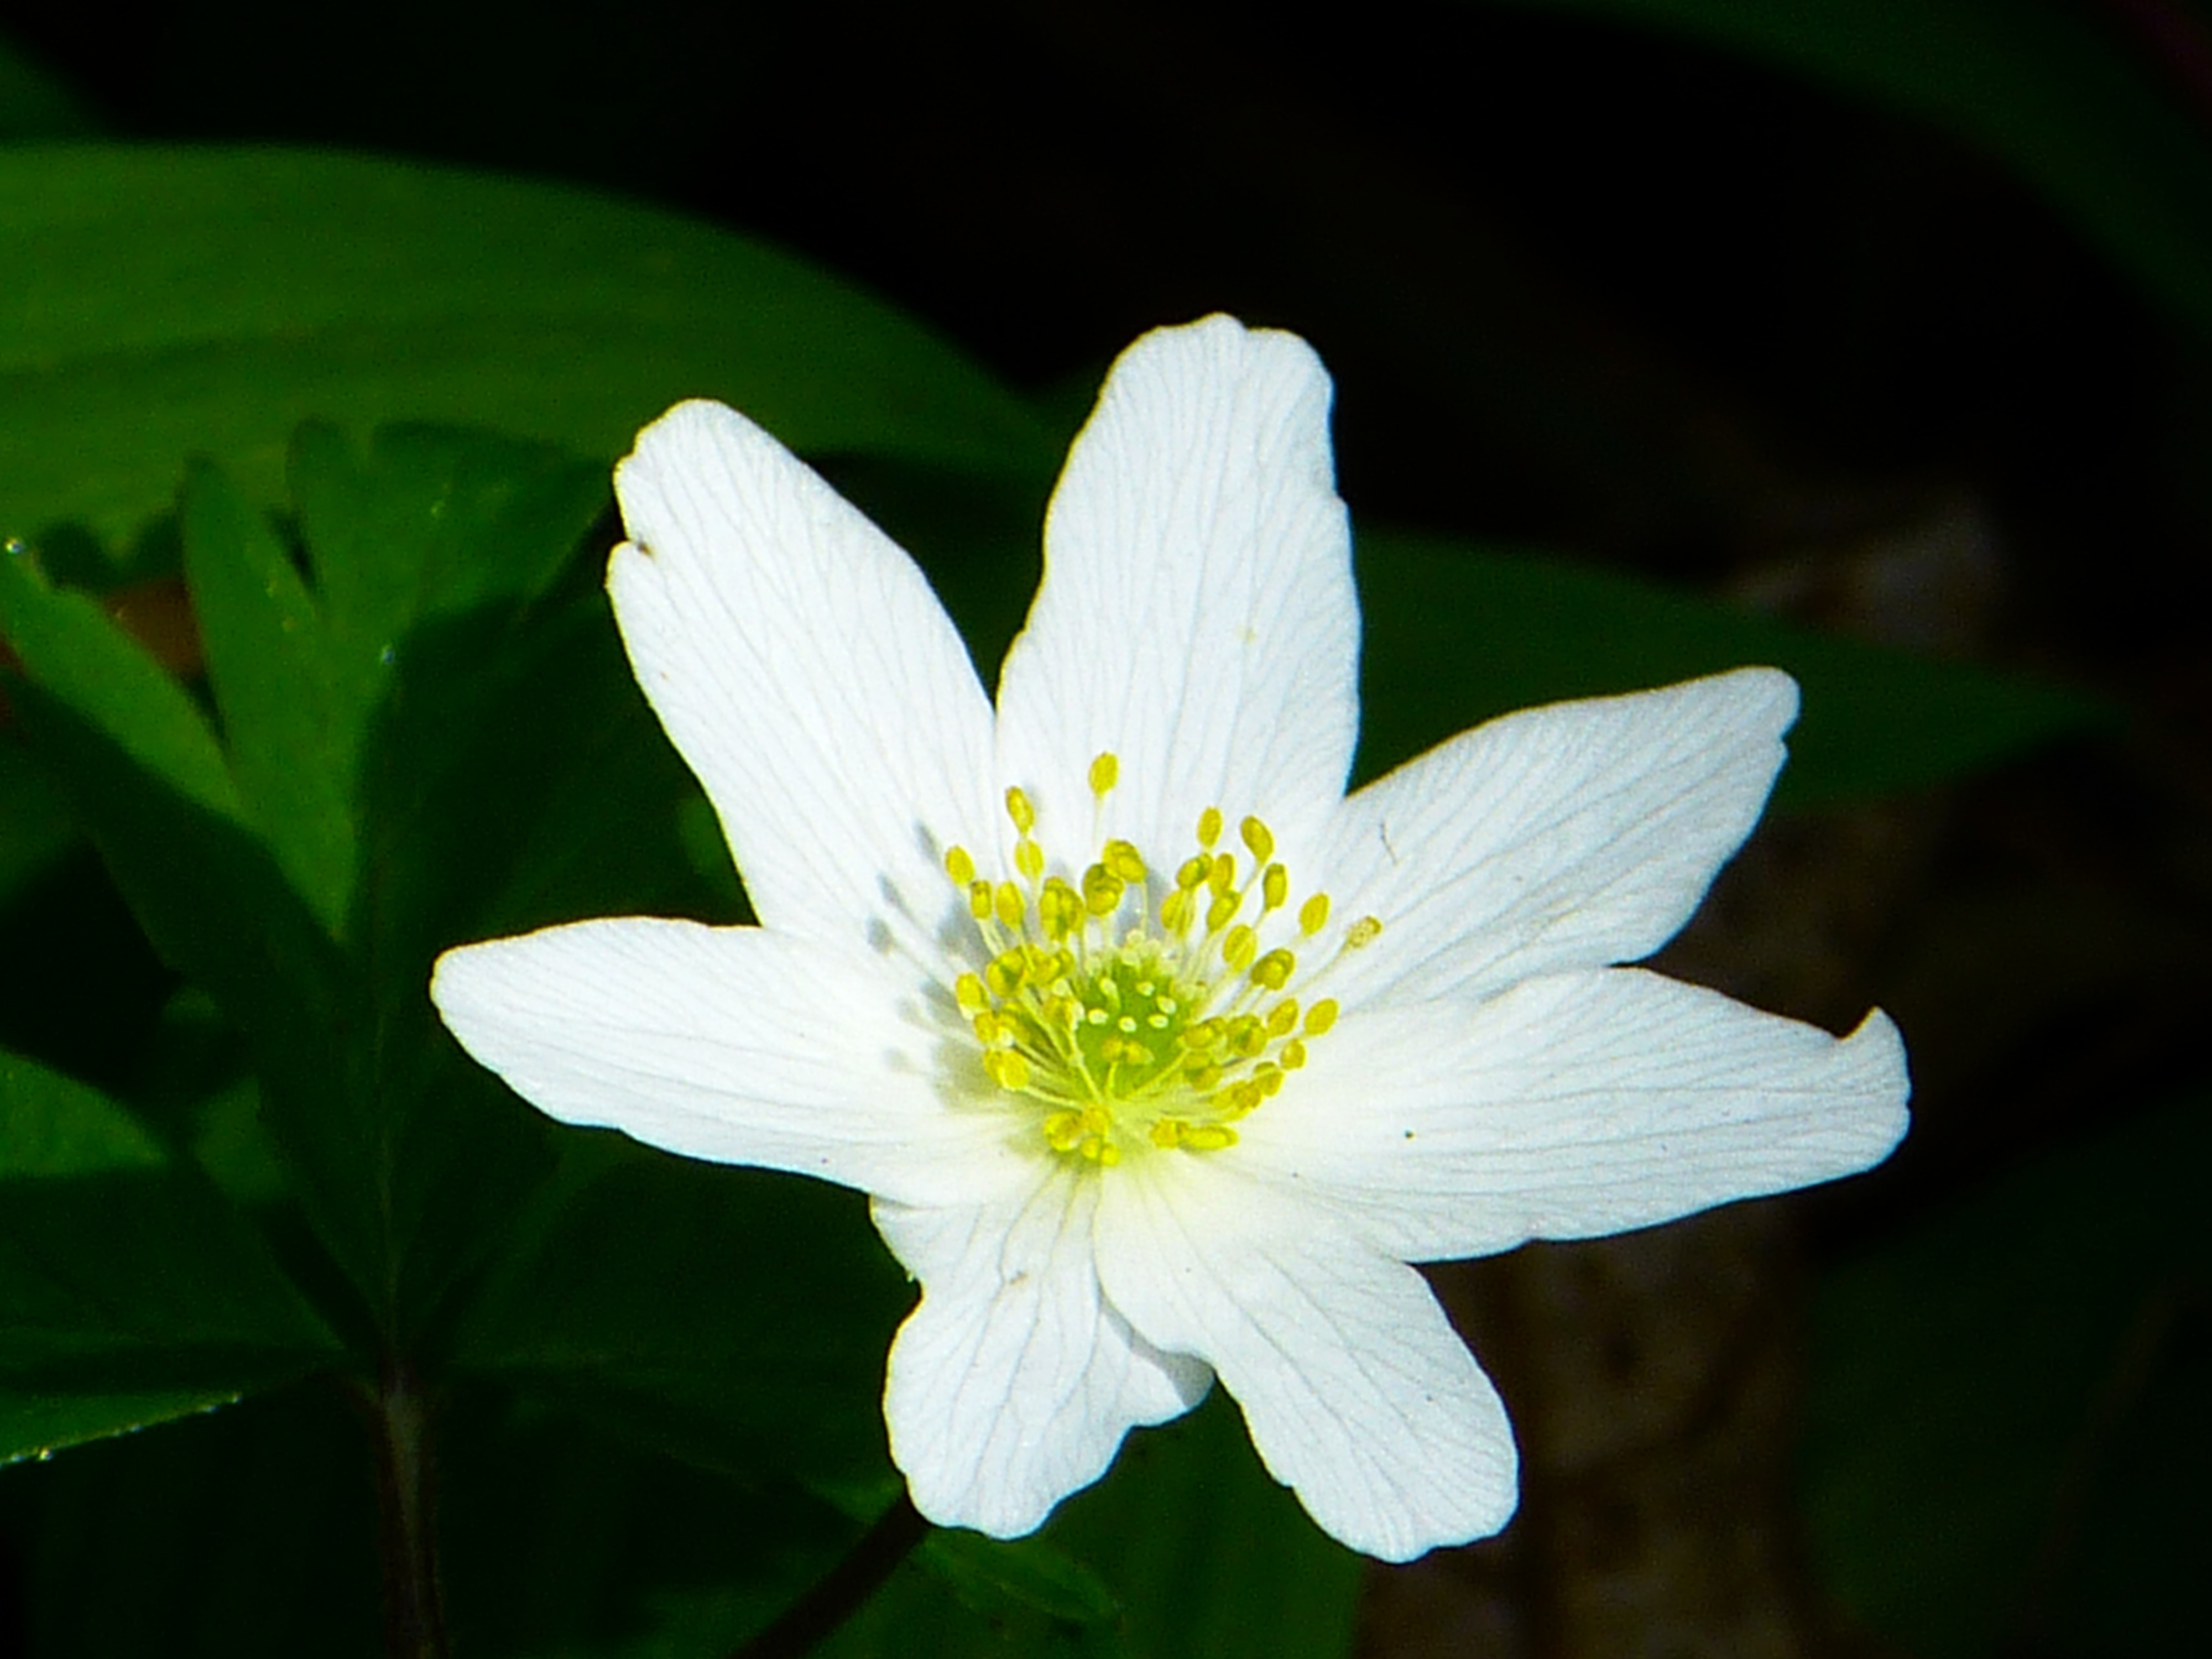
nature, blossom, plant, white, photography, flower, petal, bloom, spring, green, botany, yellow, flora, wildflower, flowers, close up, anemone, macro photography, wood anemone, flowering plant, hahnenfu gew chs, plant stem, land plant